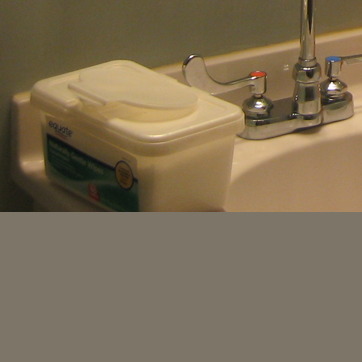
Material: plastic